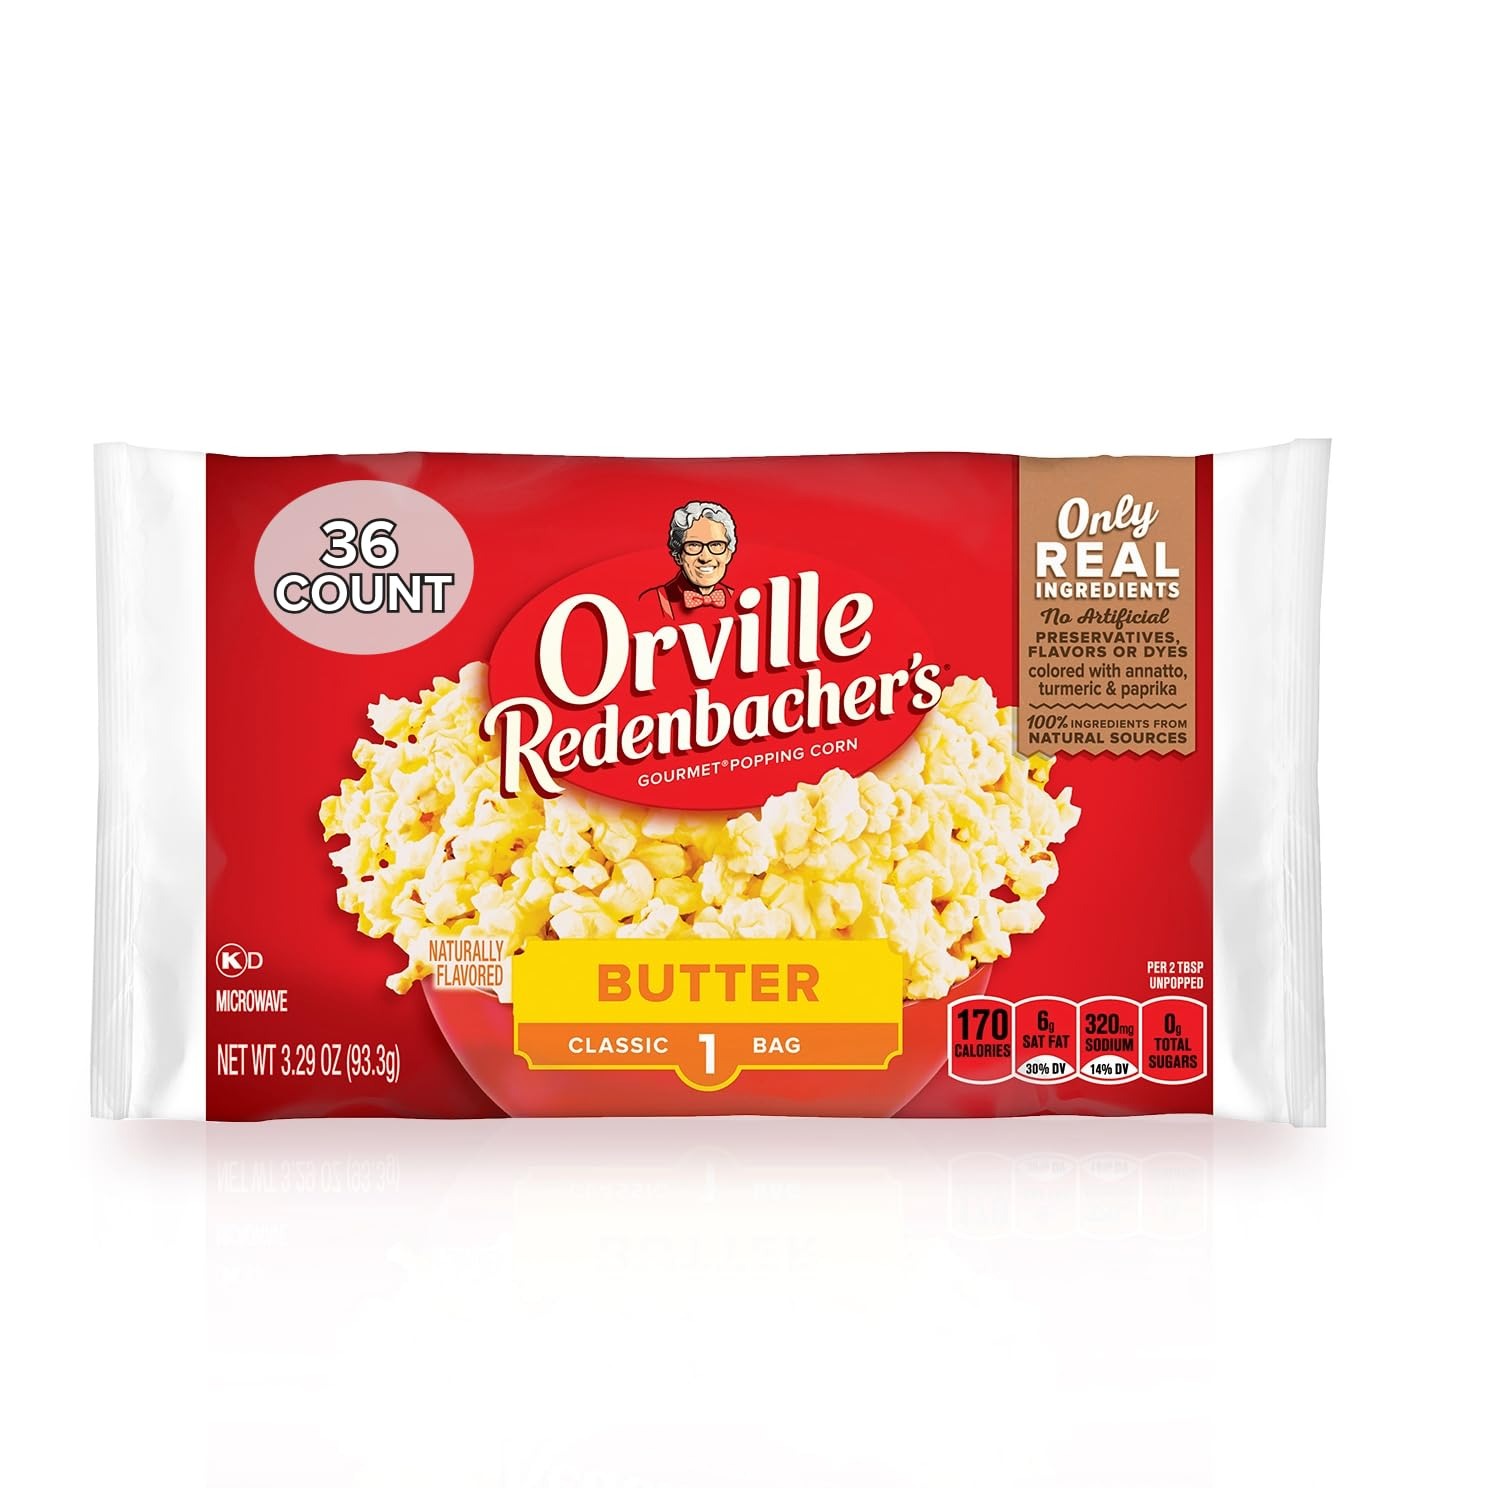
Item Name: Orville Redenbacher's Microwave Popcorn, Butter Flavor, 3.29 oz. (Pack of 36)
Bullet Point 1: Contains (36) individually wrapped 3.29 oz. classic bags of Orville Redenbacher’s Butter Popcorn
Bullet Point 2: Orville Redenbacher’s is the only leading popcorn brand that uses real butter (Select products contain real butter. See package ingredients for details.)
Bullet Point 3: Orville Redenbacher’s is also the only leading brand of microwave popcorn with no artificial preservatives, flavors, or dyes in all of our products—so grab your favorite popcorn bowl, pop it up in a jiffy, and have a jolly time pretending like you’re at the movies
Bullet Point 4: In 1952, Orville Redenbacher hand selected a small group of farmers to grow his exclusive kernel, and our family farmers still grow our special kernels today
Bullet Point 5: Serve our buttery popcorn packs alongside your favorite sweet snacks to add a pop of fun (and flavor) to every occasion
Value: 118.44
Unit: Ounce

Price: 20.625